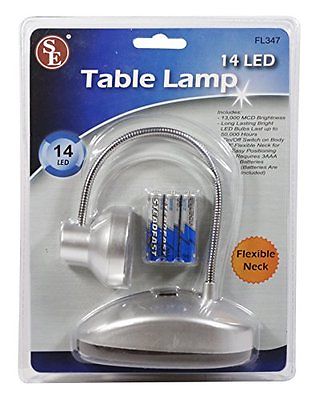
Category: lamp